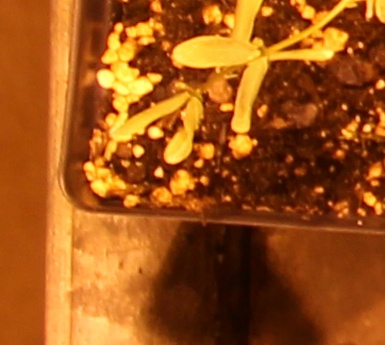
Label: Lentil